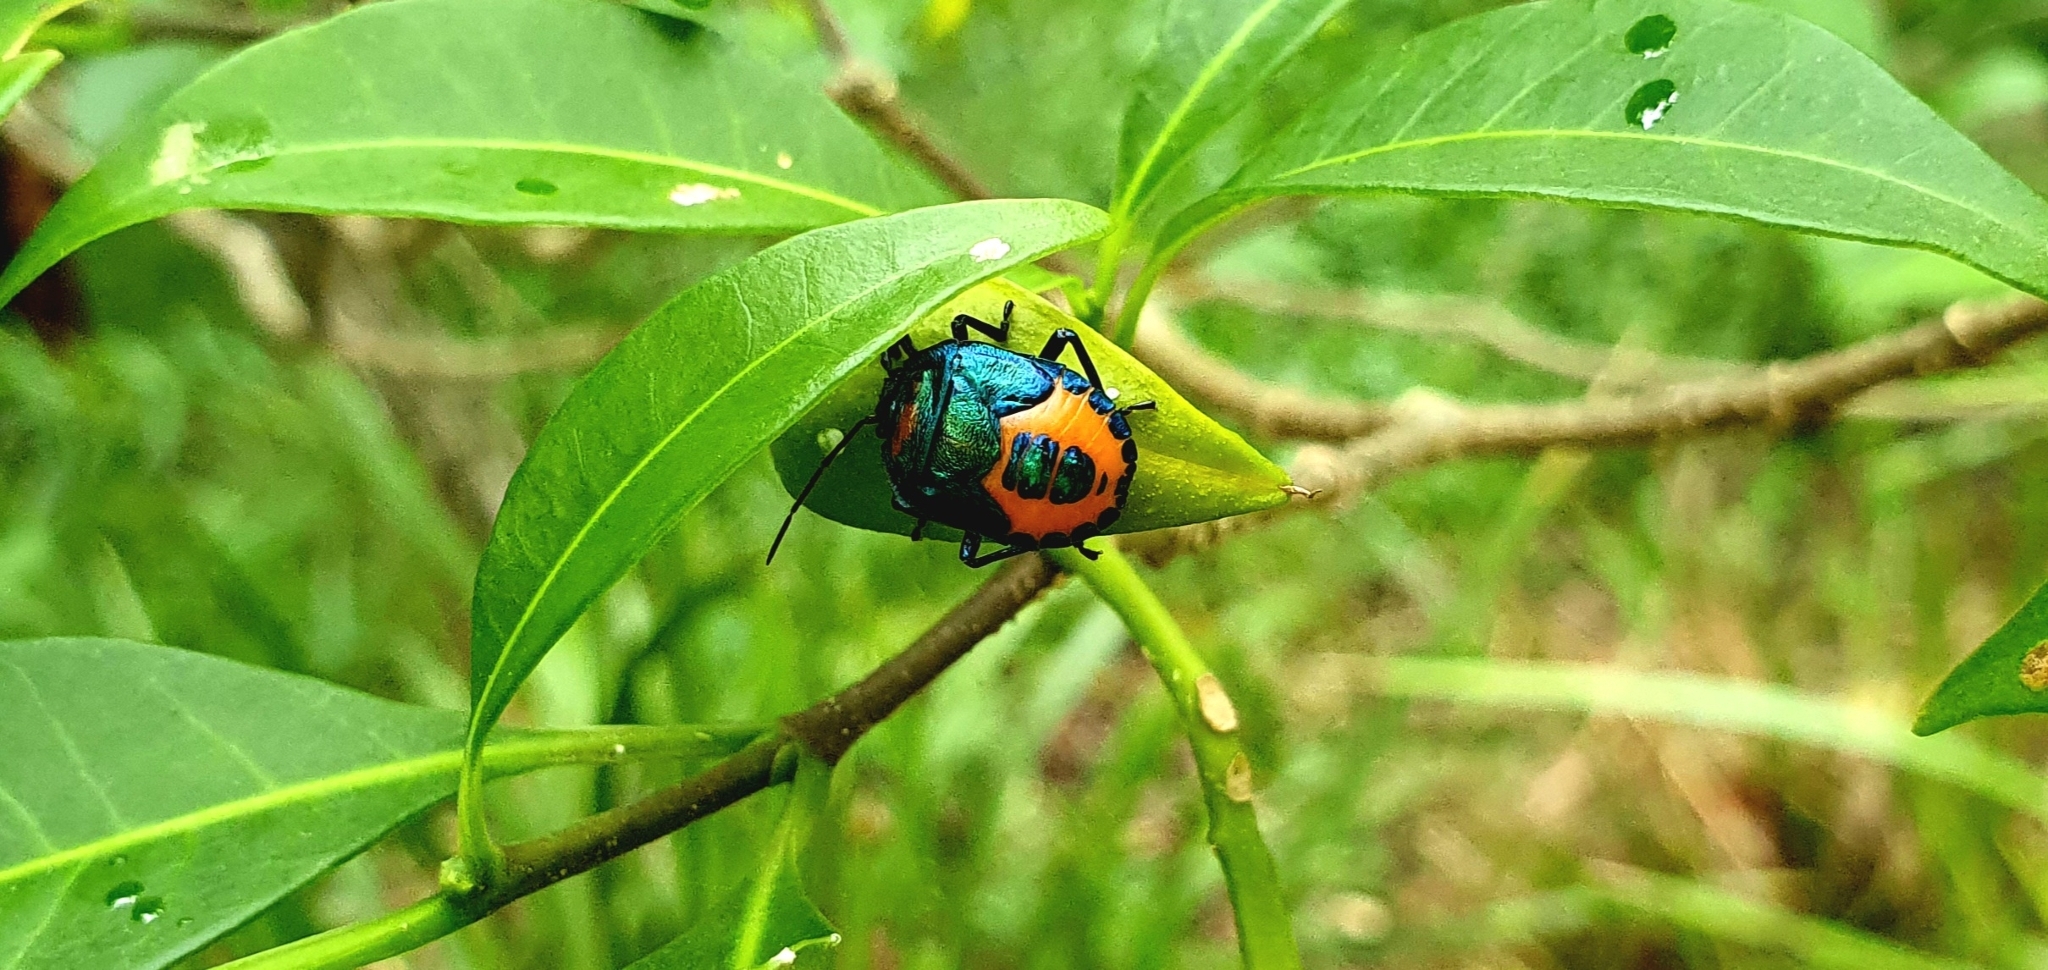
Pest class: stink_bug